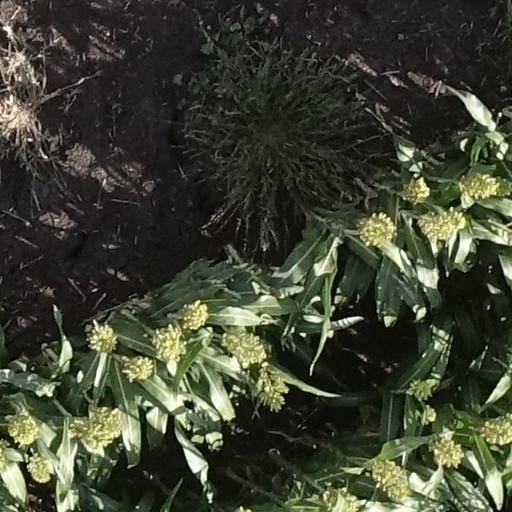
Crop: sorghum